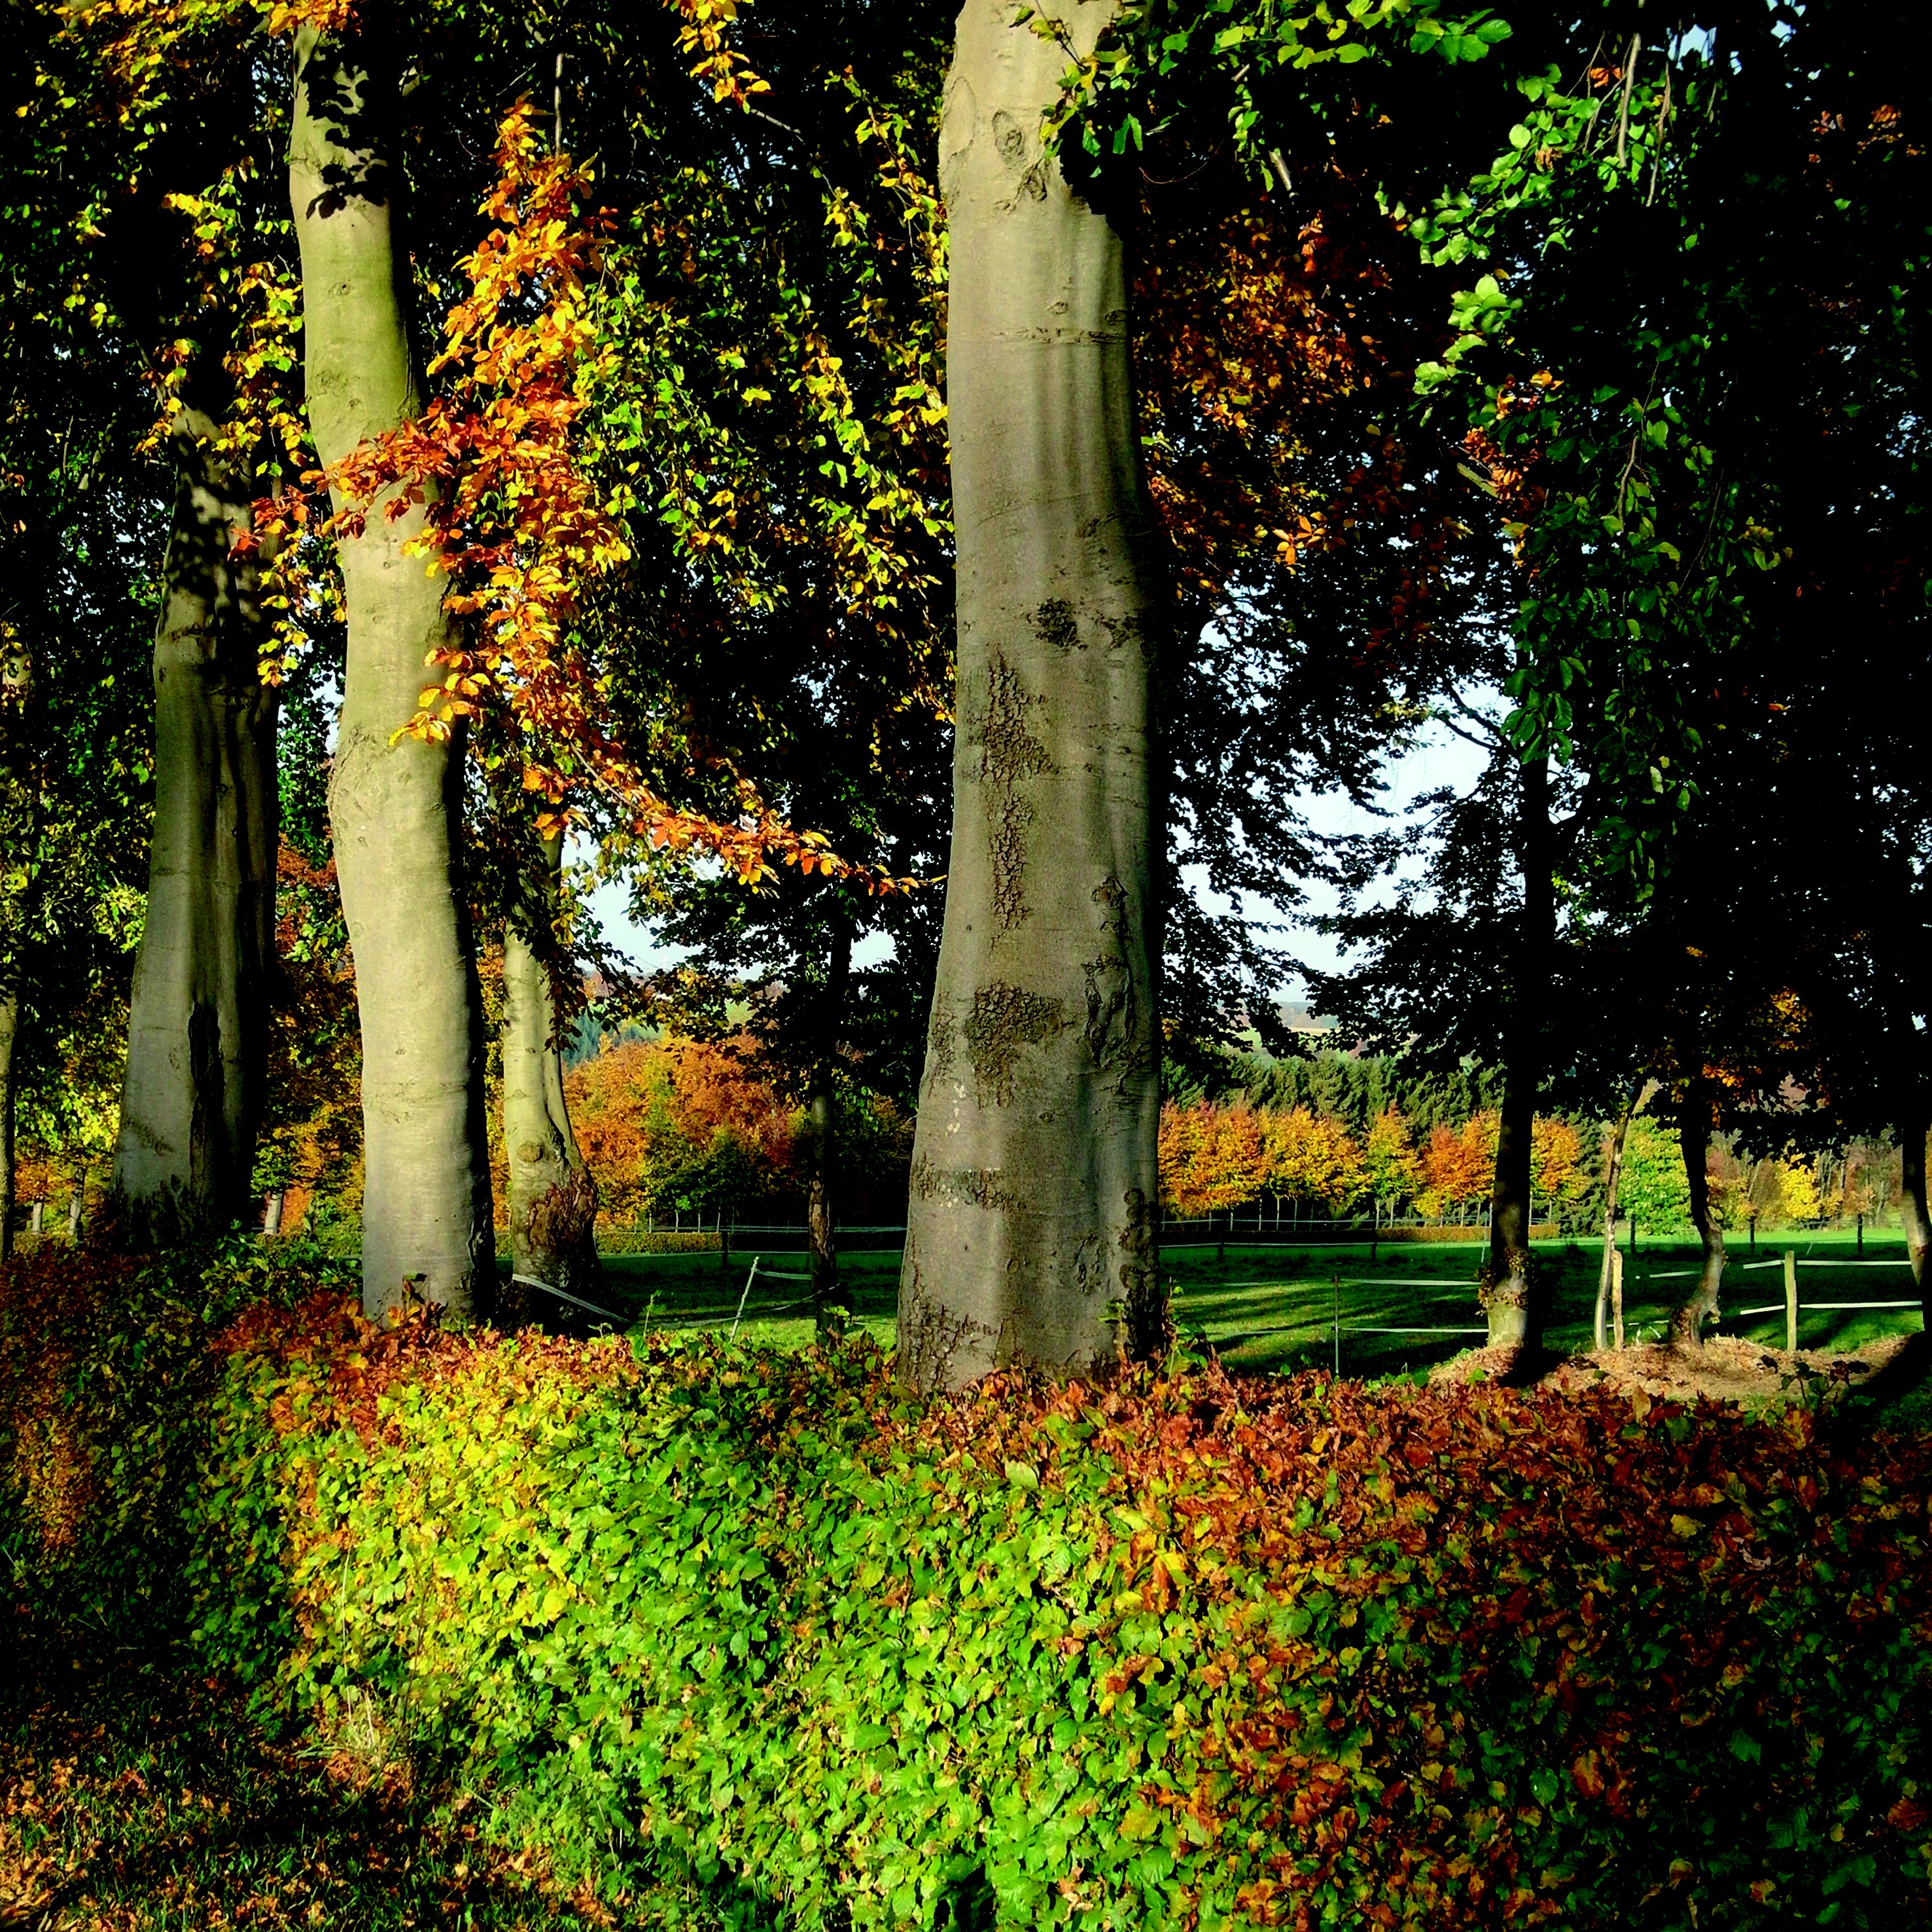
tree, nature, forest, grass, branch, light, plant, sunlight, leaf, flower, green, autumn, park, backyard, botany, garden, season, autumn mood, sunny, deciduous, grove, woodland, habitat, beech, north eifel, formerly, woody plant, deciduous woody plants, kesternich